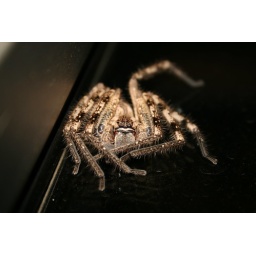
Found this watching me as I opened the curtains in my bed room